William Channing Woodbridge

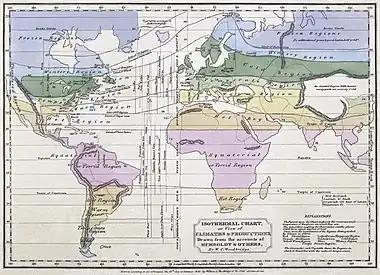
Isothermal chart of the world created in 1823 by Woodbridge using the work of Alexander von Humboldt.

In October 1820, Woodbridge left his teaching job and traveled to Europe. He was desperate to improve his health and keen to meet prominent European educators and visit their schools. He also wanted to gather material for an expanded geography. He traveled via Gibraltar and Algeciras to Palermo, Livorno, and Rome. He returned to Hartford in July 1821, where he began writing a new and greatly expanded geography that would incorporate what he had learned in Europe. It was eventually published 1824 as "A System of Universal Geography". The book would remain in print, with small variations in title, until 1866.